Sternschanze

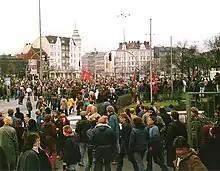
Demonstration by leftist groups, amongst others for the squatted Hafenstraße houses in neighbouring St. Pauli on 20 December 1986

Sternschanze (lit. "Star Sconce") is a quarter in the center of Hamburg (Germany) within the Altona borough. In 2014, the population was 7,776 on an area of 0.6 km with a density of 14,113 inhabitants per km. After Reeperbahn, it is Hamburg's best known entertainment and nightlife district. It is also known as Schanzenviertel and nicknamed Schanze.